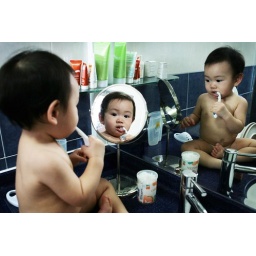
Brushing teeth in our bathroom is almost like a funhouse mirror adventure!